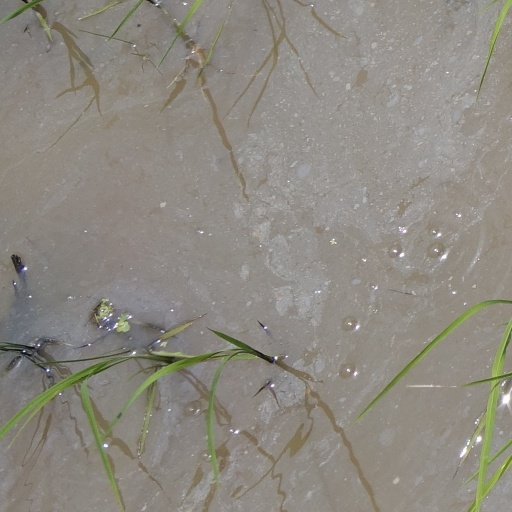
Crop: rice